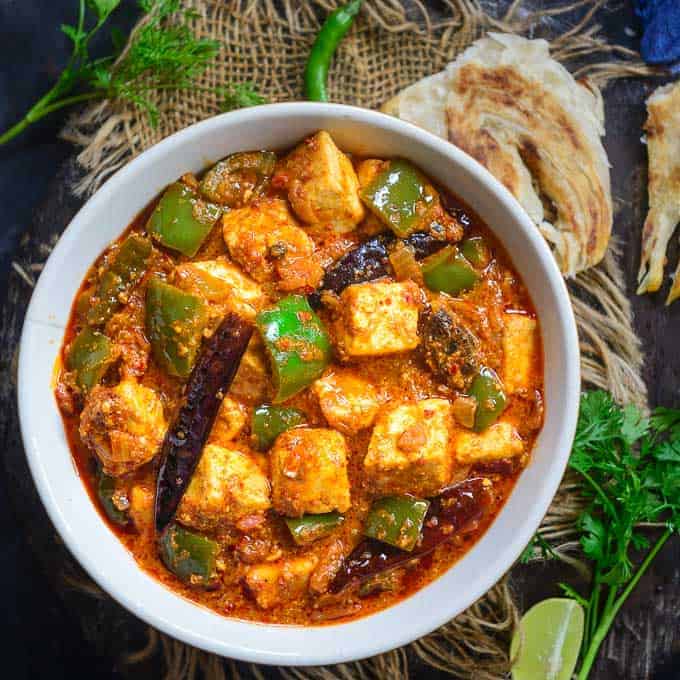
Dish: kadai_paneer